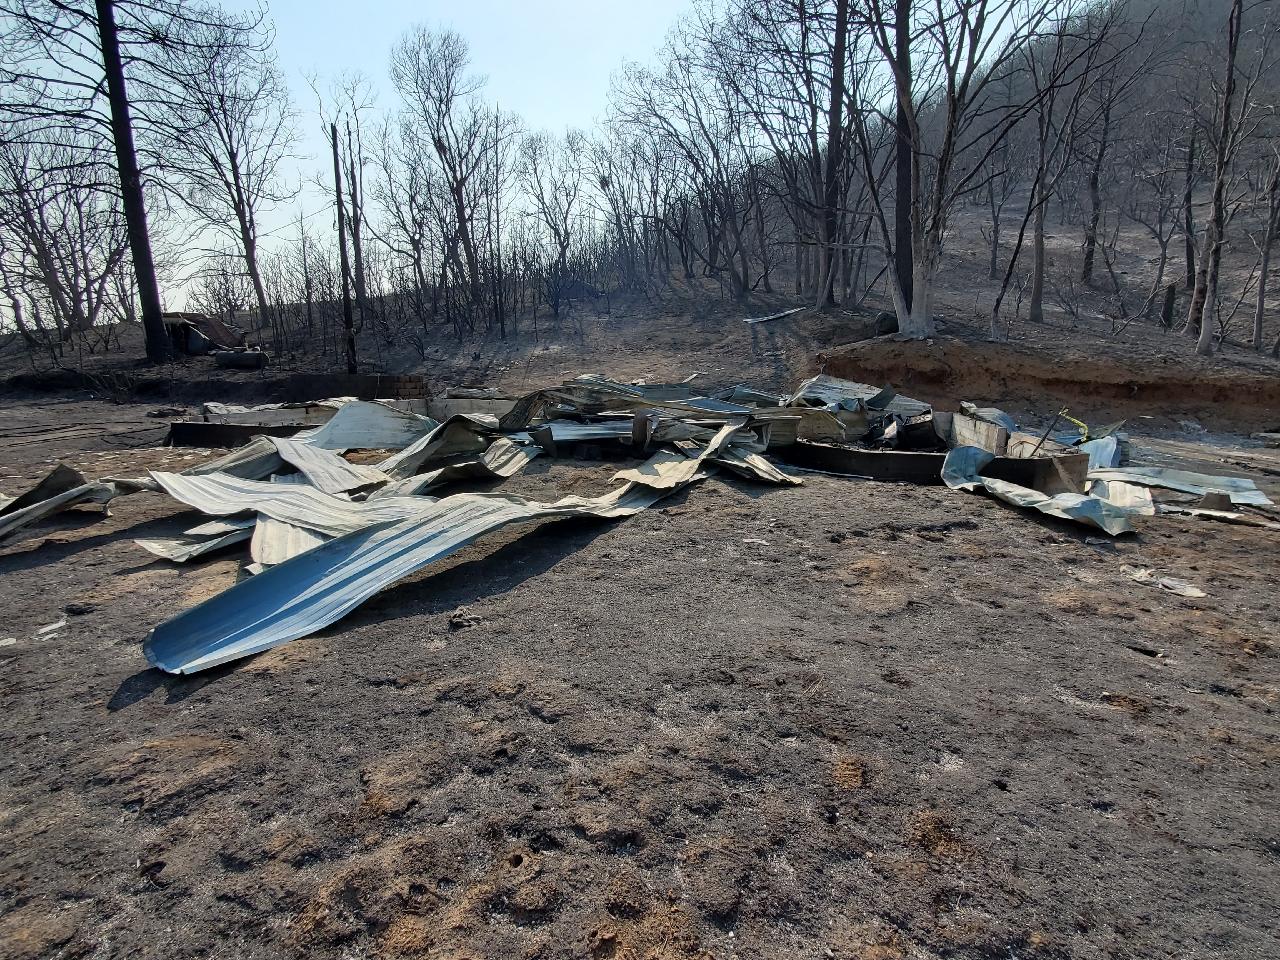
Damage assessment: destroyed